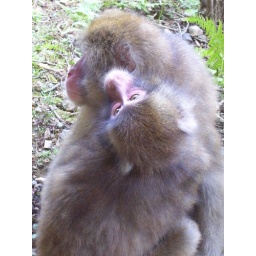
Partly wild monkeys living in the wooded mountains of Arashiyama, but used to humans at the visitor centre